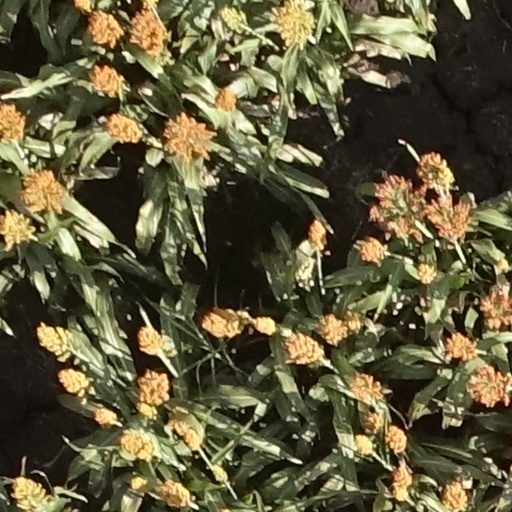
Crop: sorghum